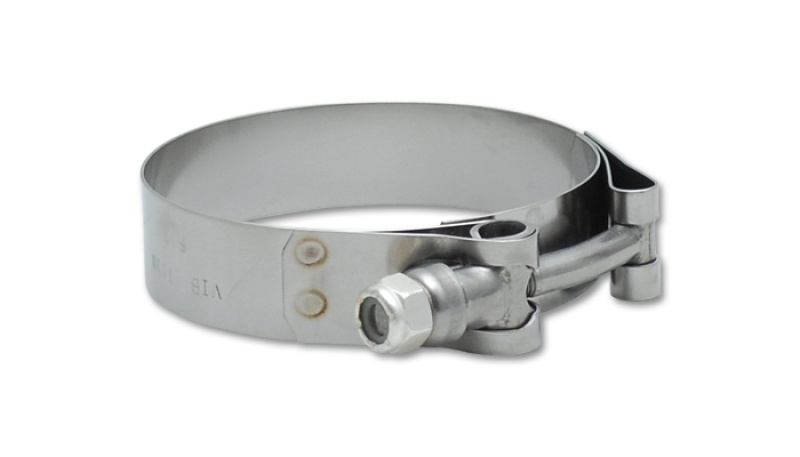
Vibrant Stainless Steel T-Bolt Clamps - Clamp Range 1.65in-1.89in (2 Pack) | 27803
Part Number: 27803 Vibrant Stainless Steel T-Bolt Clamps - Clamp Range 1.65in-1.89in (2 Pack)
Brand: Vibrant
Category: Cameras & Optics > Photography > Lighting & Studio > Studio Stands & Mounts